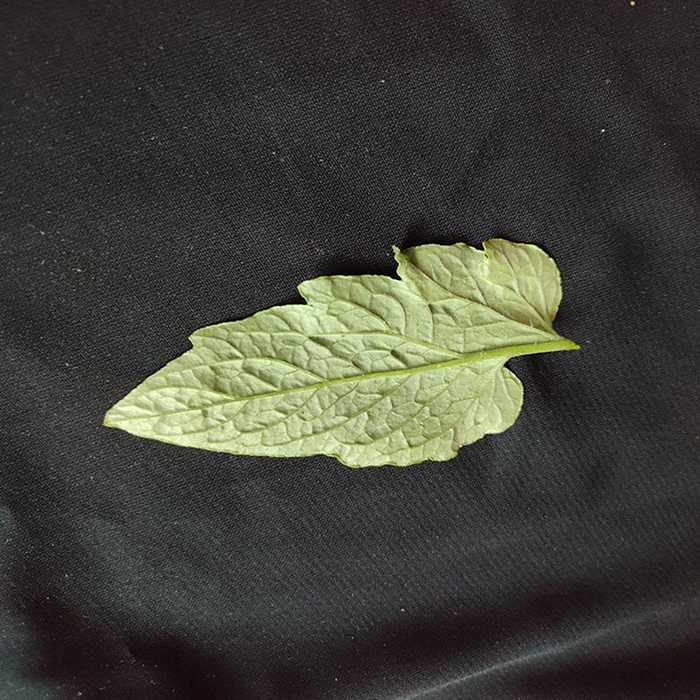
Plant: Tomato
Label: Tomato Fresh leaf